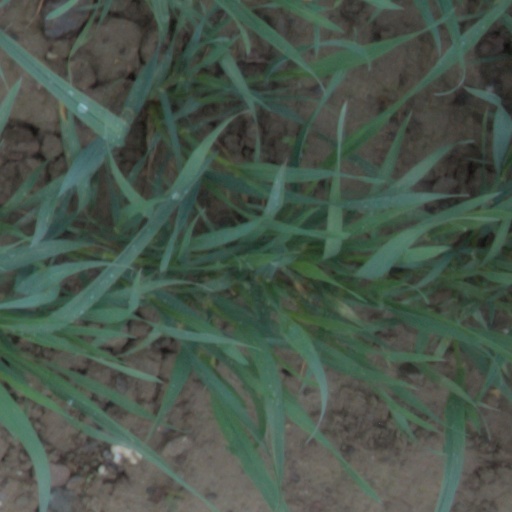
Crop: wheat